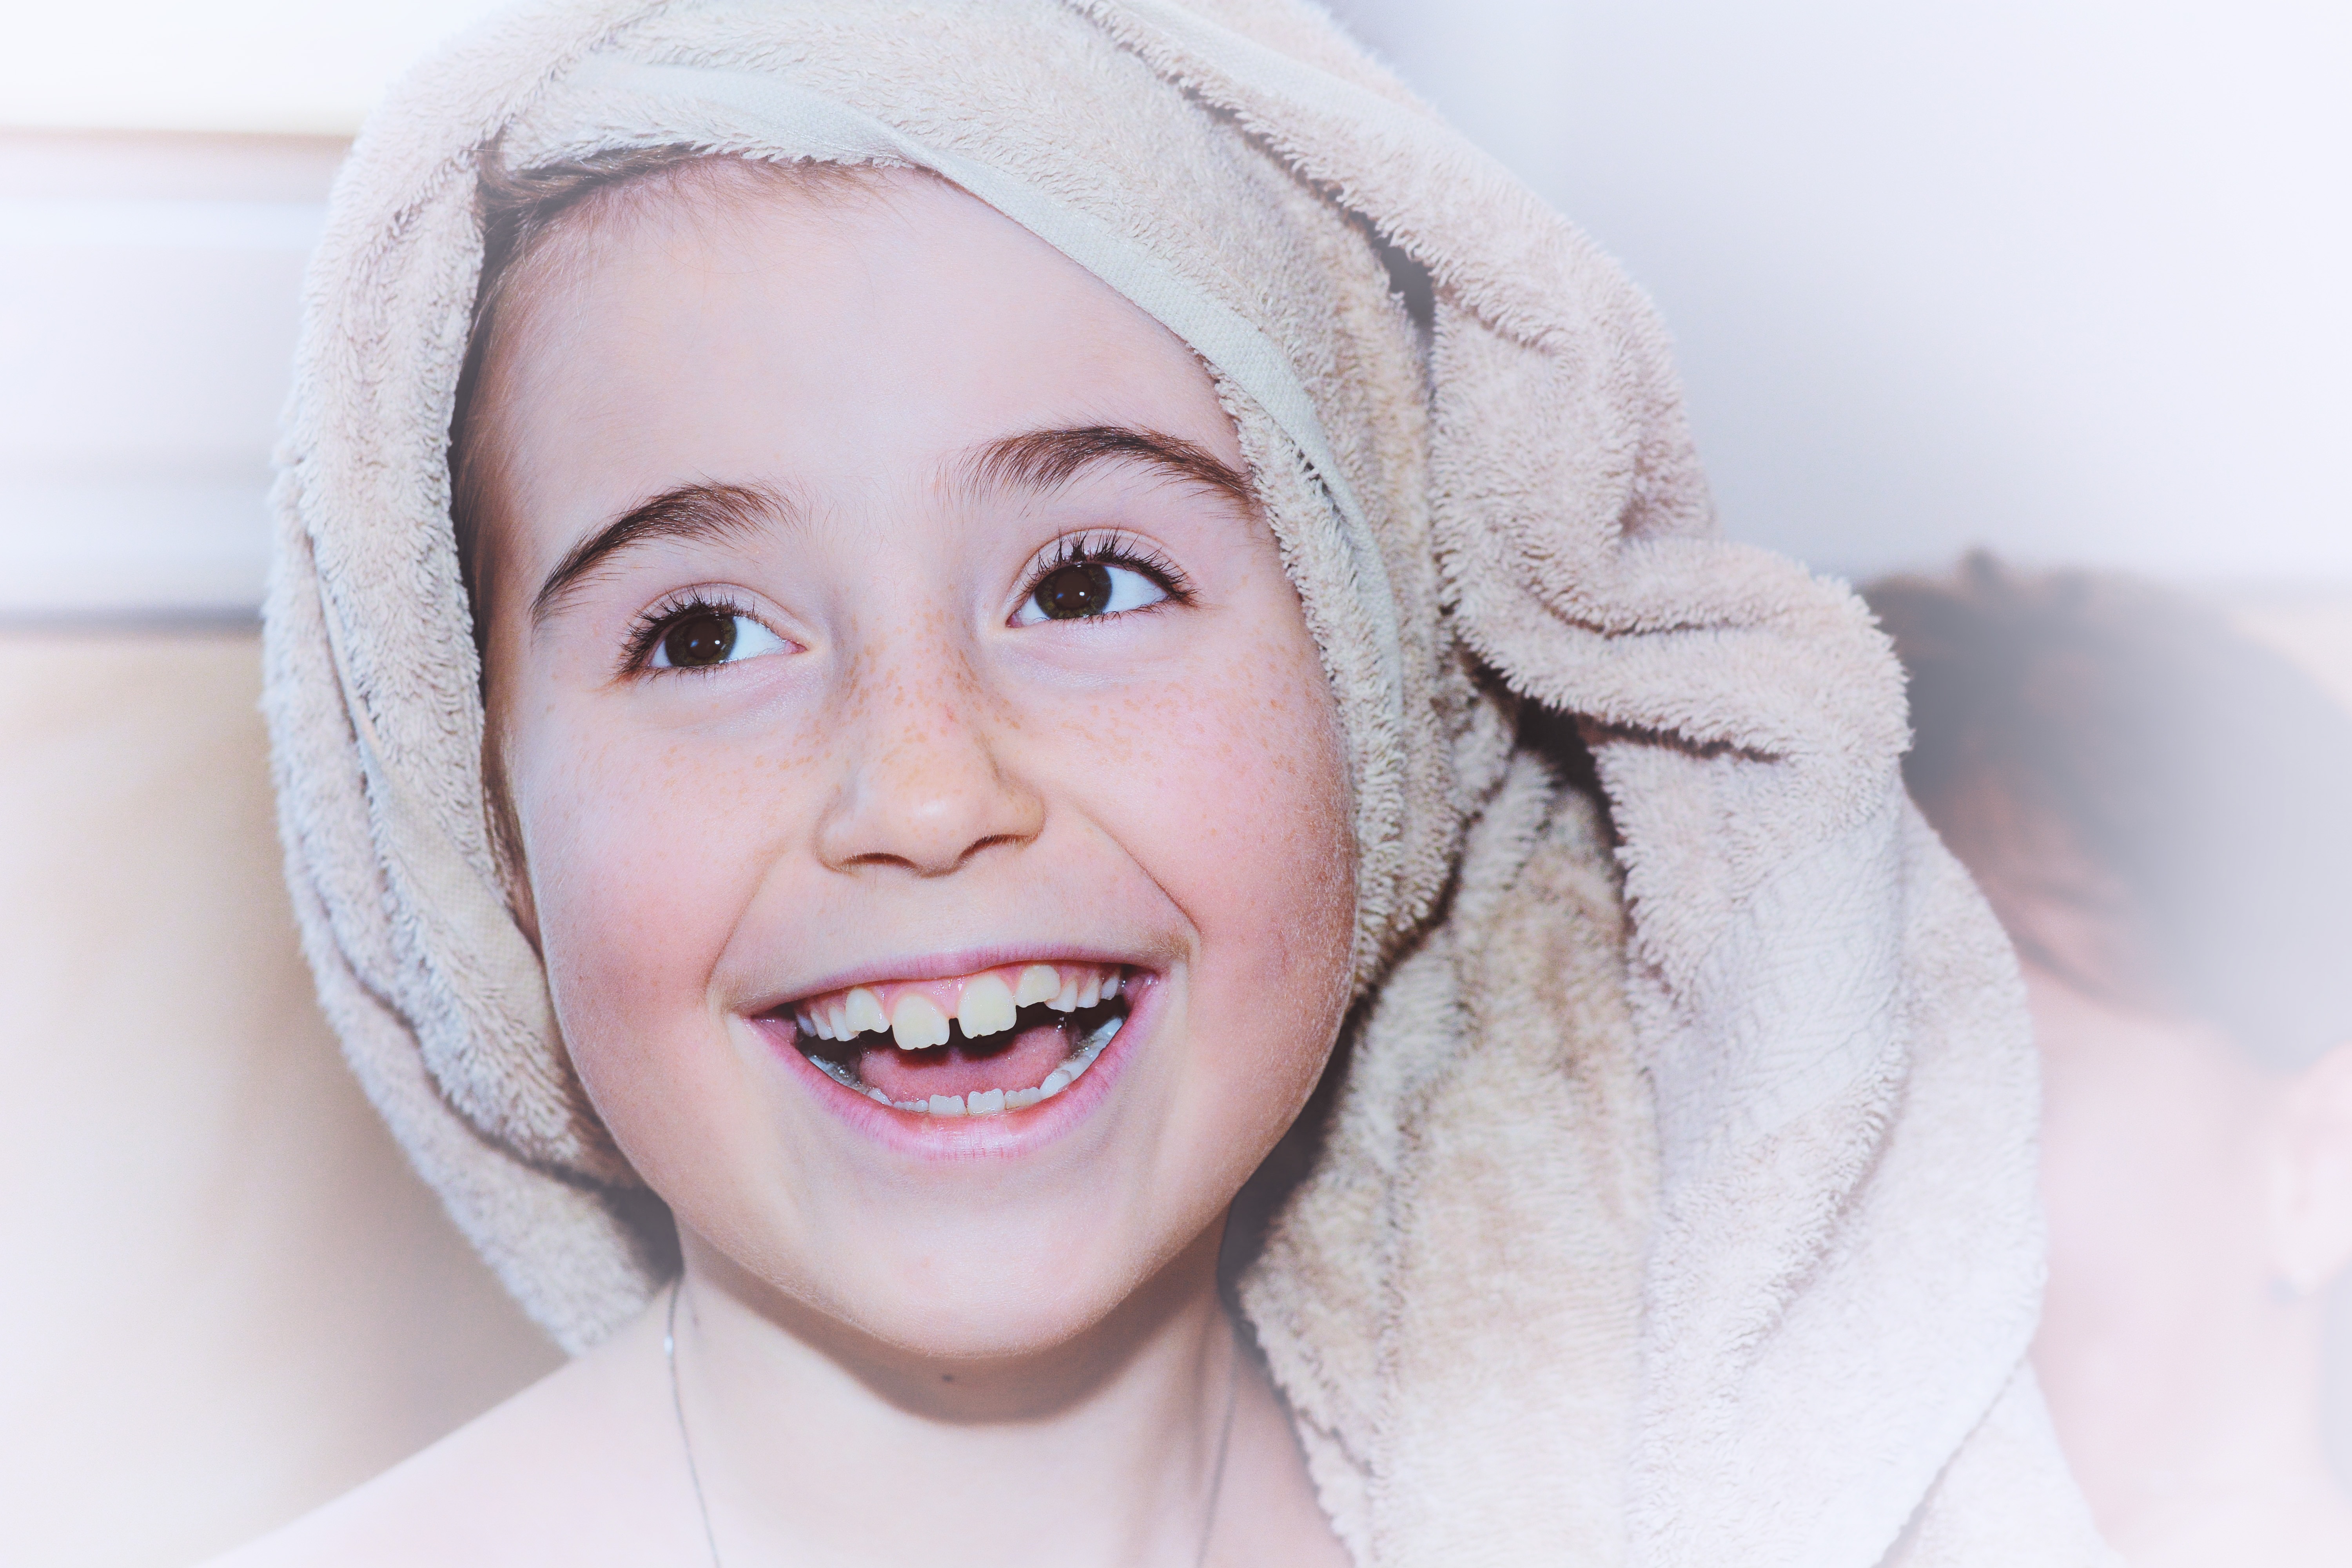
person, girl, white, photography, portrait, child, pink, close, facial expression, lip, smile, towel, laugh, mouth, close up, human body, face, nose, infant, toddler, eye, head, skin, beauty, organ, laughter, tooth, emotion, portrait photography